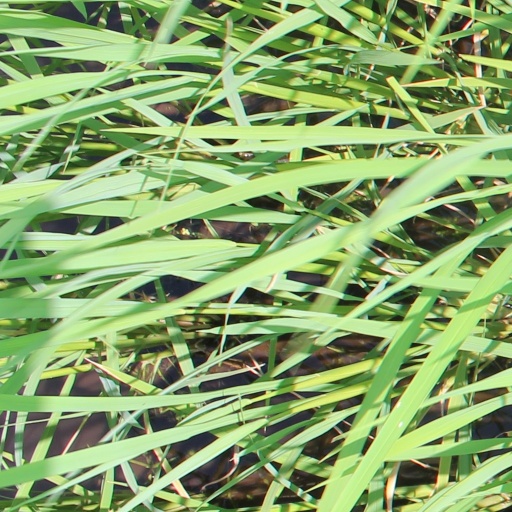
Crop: rice